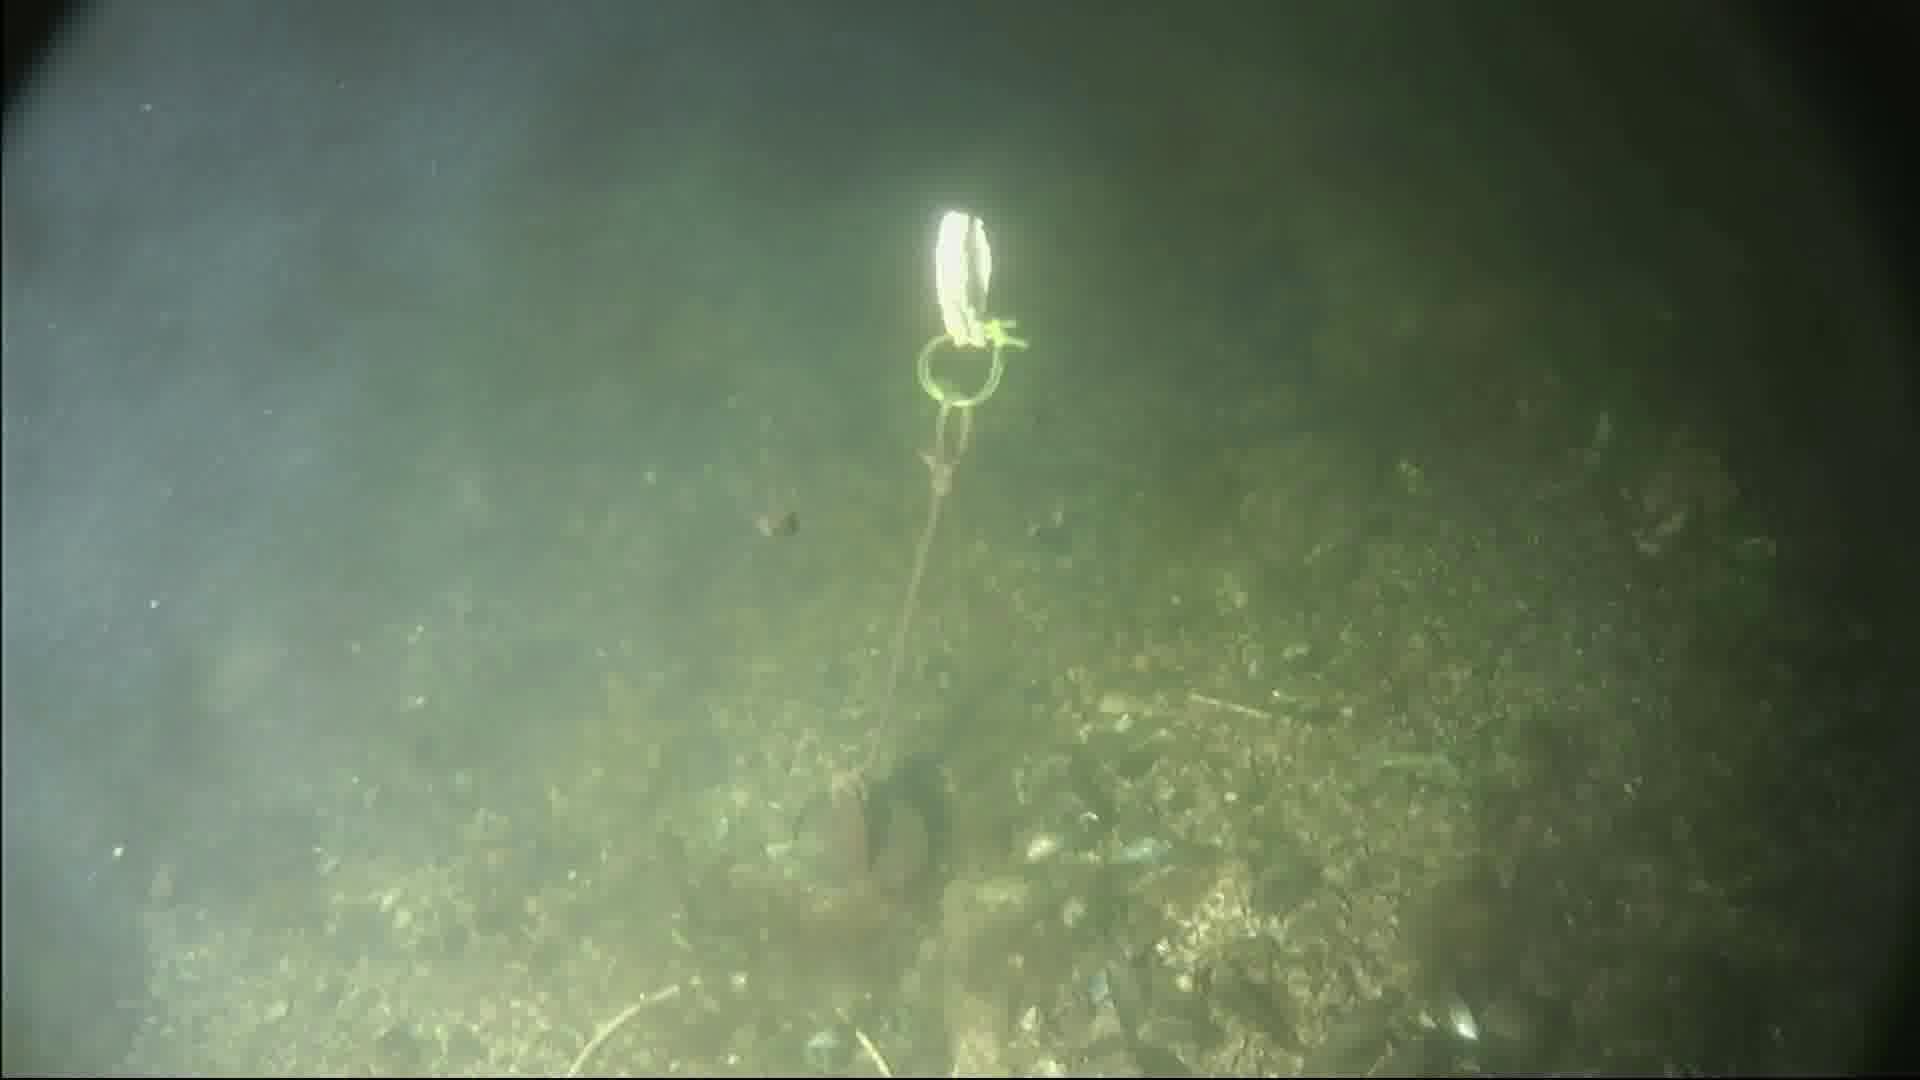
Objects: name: crab